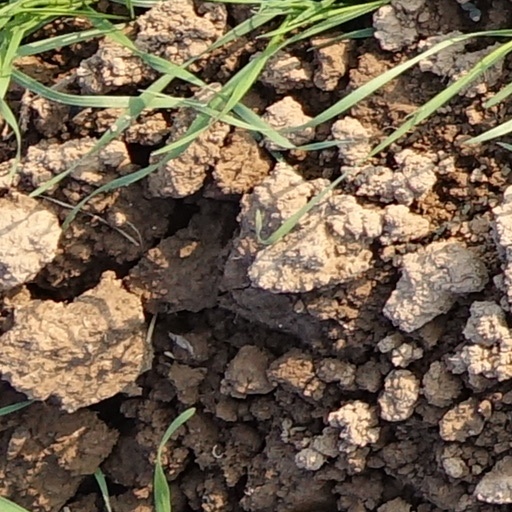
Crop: wheat